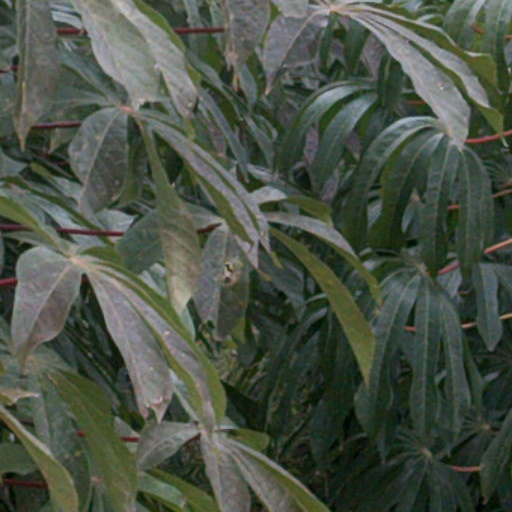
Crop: cassava